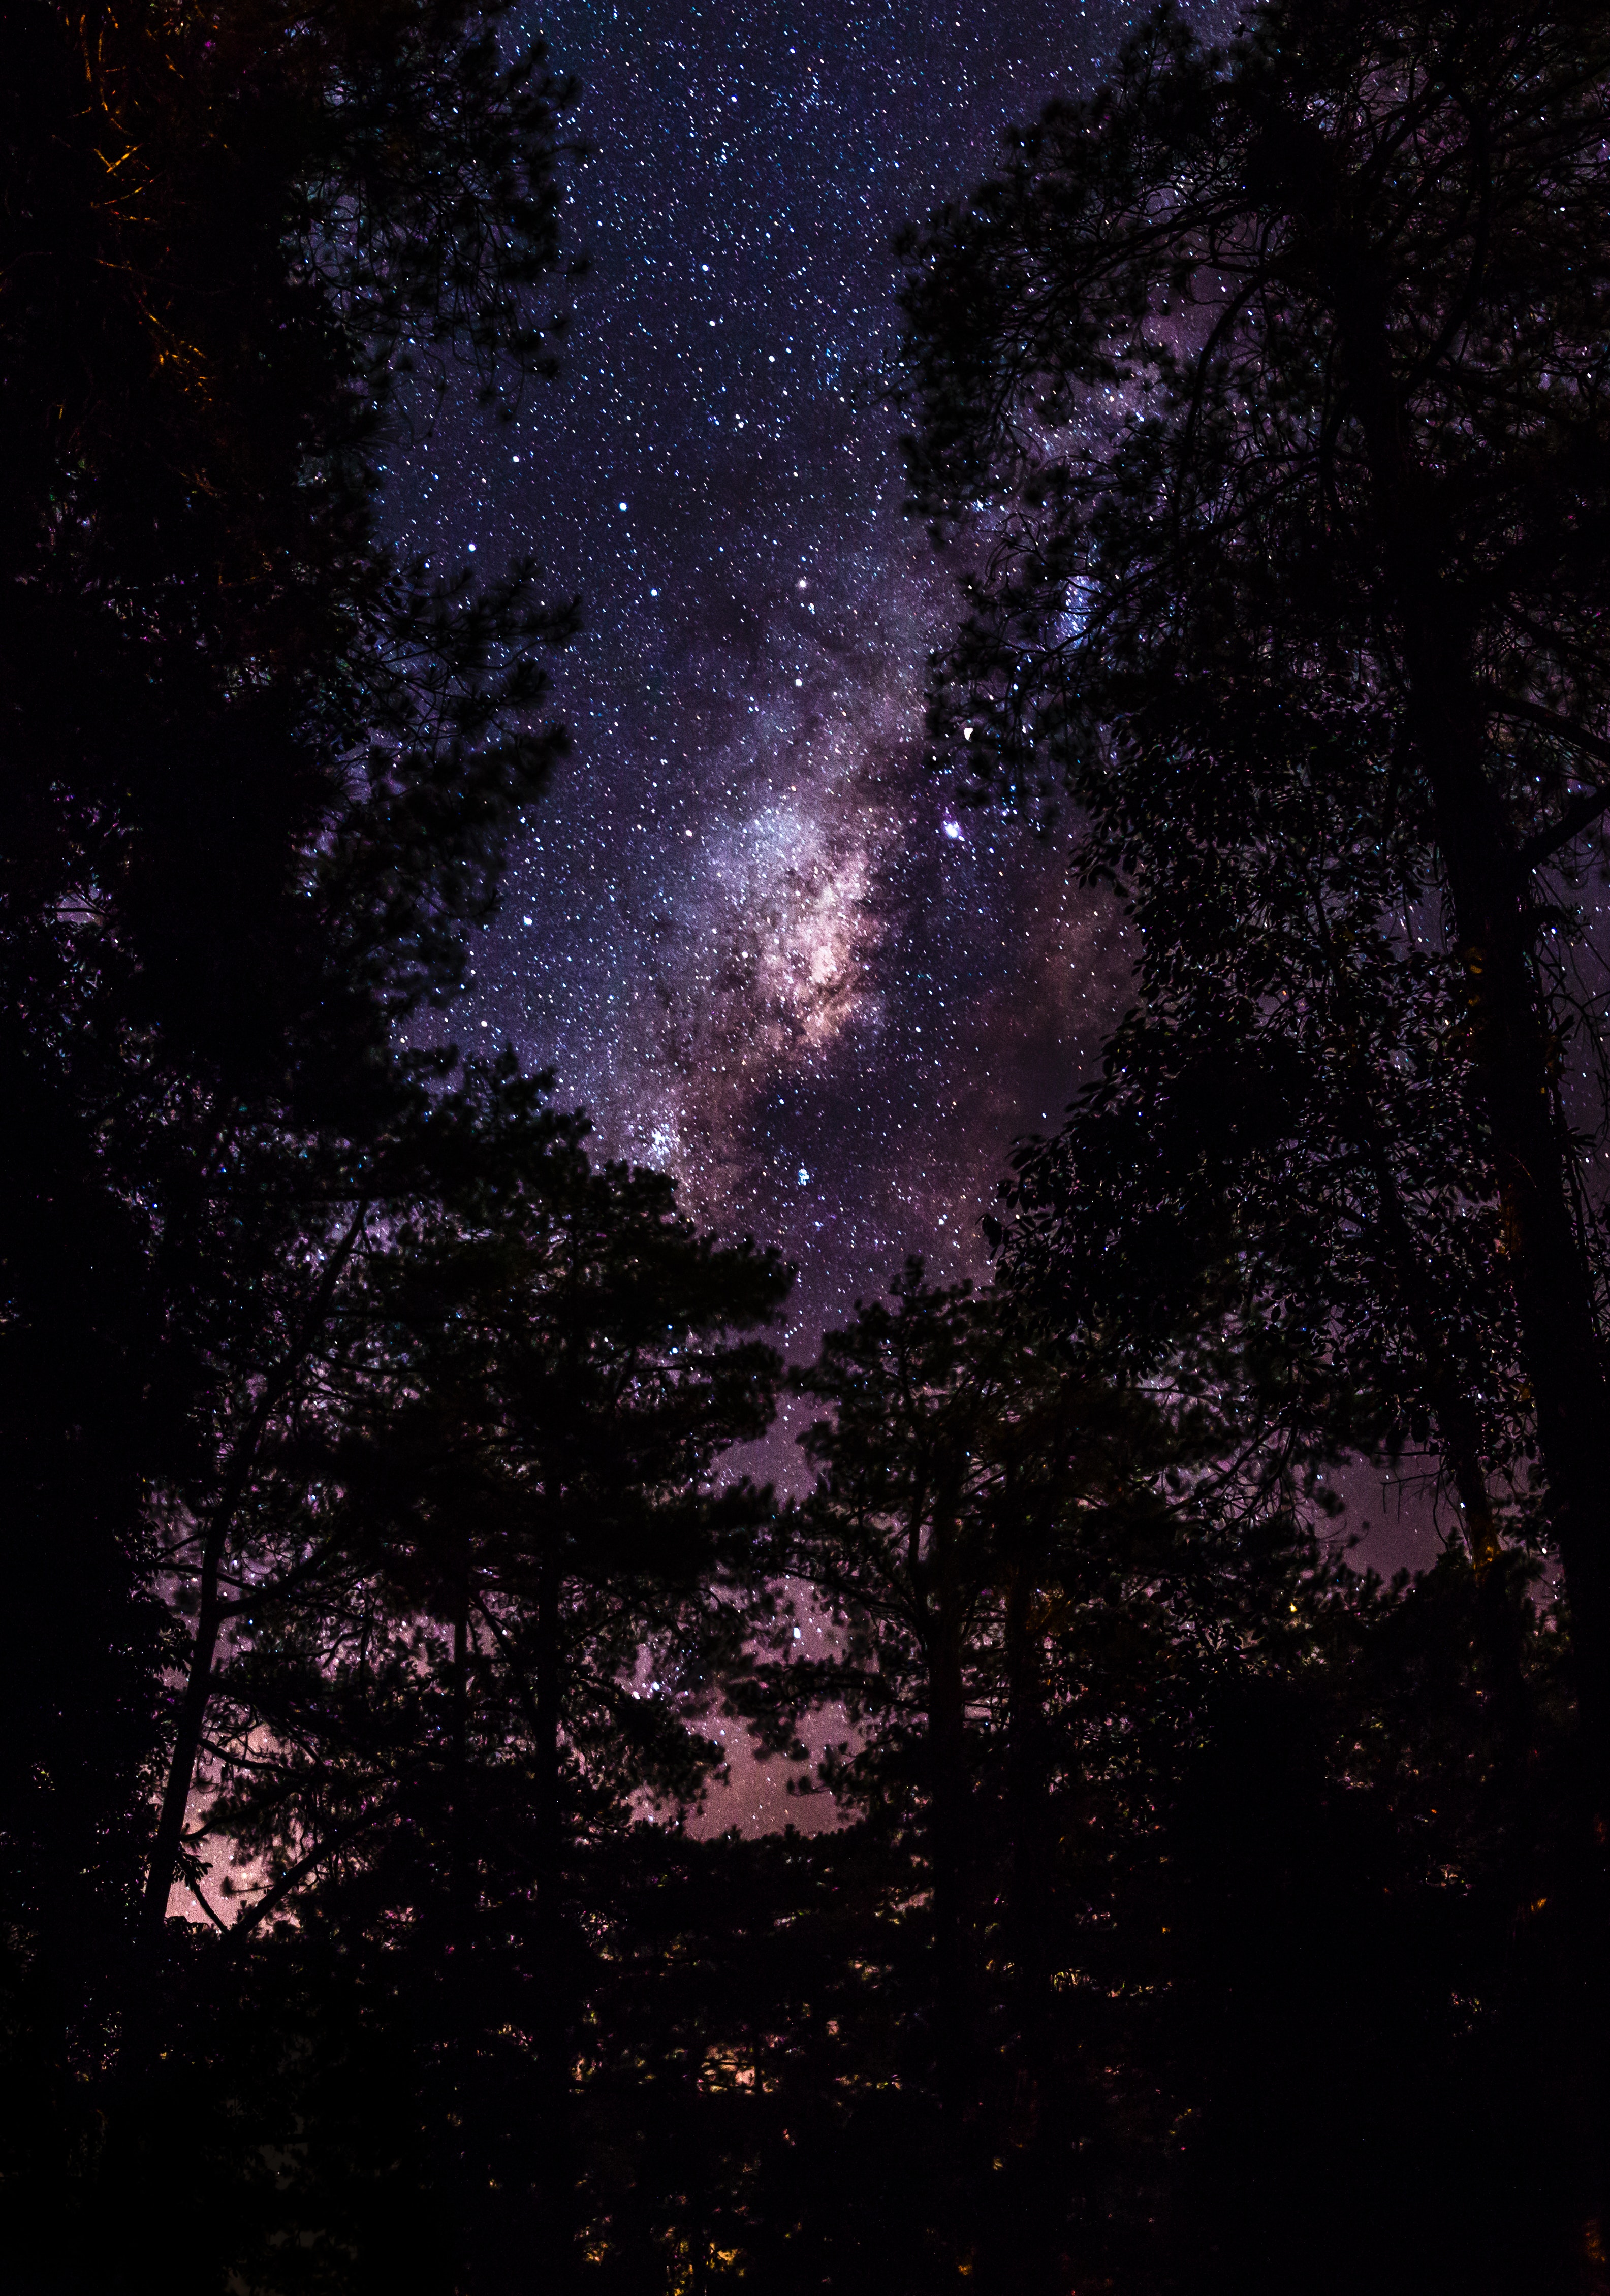
sky, astronomical object, night, atmospheric phenomenon, darkness, tree, galaxy, star, atmosphere, space, universe, celestial event, midnight, astronomy, forest, science, plant, nebula, constellation